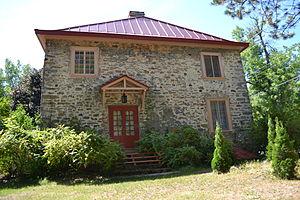
La maison Sauvageau-Sweeny est une résidence d'inspiration palladienne construite dans le premier quart du XIXe siècle.Français